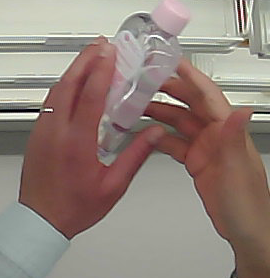
Product: johnson_baby